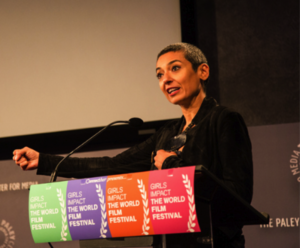
Zainab Salbi, née le 24 septembre 1969 à Bagdad, Irak, est une humanitaire, présentatrice, auteure, fondatrice et ancienne présidente de l'association Women for Women International, basée à Washington D.C., aux États-Unis.